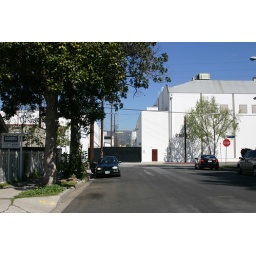
View from the street in front of the Hollywood house